Rockledge Gardens

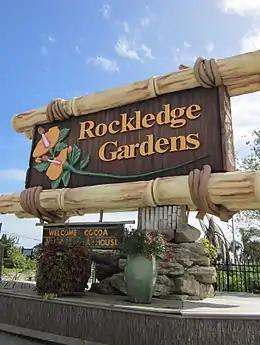

Rockledge Gardens is located in Rockledge, Florida, which is in the Space Coast region. Rockledge Gardens is the oldest garden center and nursery in Brevard County, Florida.